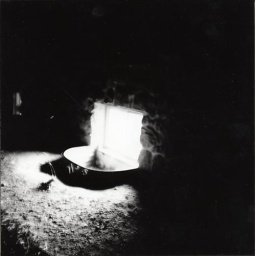
A basement window in a fog bank.Yashica MAT-124GIlford Delta 400ASA 120 filmIlford Multi-Grade RC paper